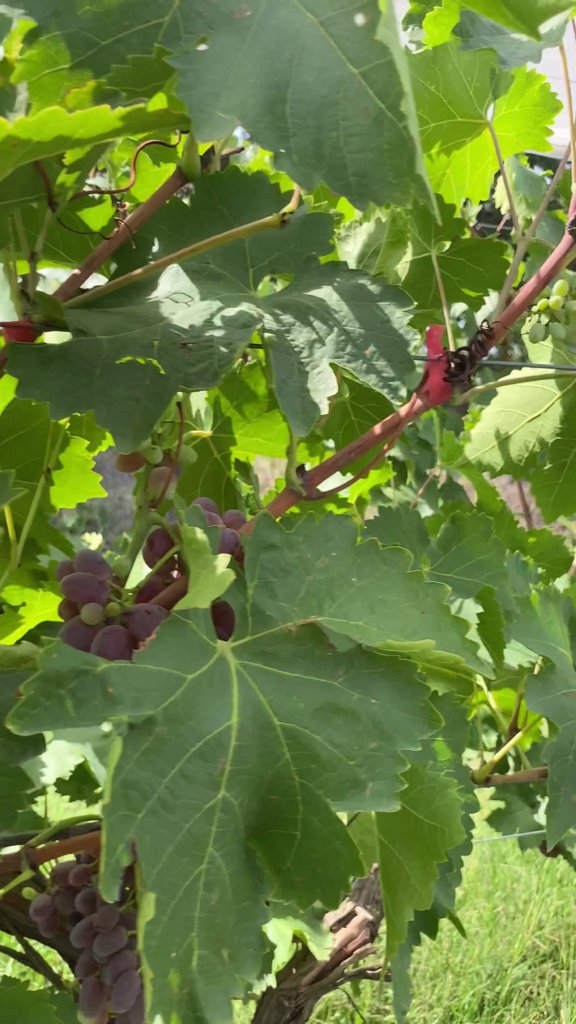
Berries visible: 50
Grape clusters: 3